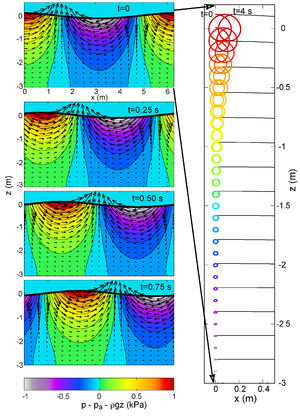
Cinématique, fluctuations de pression et dérive dans une vague d'Airy de 2 s de période par 3 m de profondeur
Une vague est une déformation de la surface d'une masse d'eau le plus souvent sous l'effet du vent. À l'interface des deux fluides principaux de la Terre, l'agitation de l'atmosphère engendre sur les océans, mers et lacs, des mouvements de surface sous la forme de successions de vagues, de même allure mais différentes. Les séismes majeurs, éruptions volcaniques ou chutes de météorites créent également des vagues appelées tsunamis ou raz-de-marée. La marée est également à l'origine de vagues très particulières, appelés mascarets, qui se produisent dans les circonstances où l'onde de marée rencontre un courant opposé et de vitesse égale. Certains phénomènes météorologiques peuvent être à l'origine de « météo-tsunamis ».